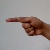
The image shows a hand gesture representing the letter 'G' in Indian Sign Language.